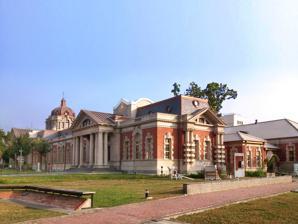
Building: Tainan Judicial Museum
Country: Taiwan
Year built: 1914
Museum in West Central, Tainan, Taiwan Tainan Judicial Museum 臺南司法博物館 Former name Tainan District Court Established 8 November 2016 Location West Central , Tainan , Taiwan Coordinates 22°59′21.3″N 120°12′3.3″E / 22.989250°N 120.200917°E / 22.989250; 120.200917 Type museum Founder Governor-General of Taiwan Architect Matsunosuke Moriyama Public transit access Tainan Station The Tainan Judicial Museum ( traditional Chinese : 臺南司法博物館 ; simplified Chinese : 台南司法博物馆 ; pinyin : Táinán Sīfǎ Bówùguǎn ) or Old Tainan District Court ( Chinese : 原臺南地方法院 ; pinyin : Yuán Táinán Dìfāng Fǎyuàn ) is a museum in West Central District , Tainan , Taiwan . History The museum building was originally constructed as a courthouse in 1914 during the Japanese rule of Taiwan under the direct jurisdiction of the Governor-General of Taiwan . After the handover of Taiwan from Japan to the Republic of China in 1945, the building underwent several renovations. The western part of the building later on collapsed and was demolished in 1969. In 1991 after the National Historical Monument Conference, the building was designated as a second class historical monument by the Ministry of the Interior . In 2003, the building underwent renovation work. It was then completed on 8 November 2016 in a ceremony attended by Judicial Yuan President Hsu Tzong-li . Architecture The original court building was designed by Japanese architect Matsunosuke Moriyama [ ja ] in a Baroque architecture style. It has gable -style asymmetrical porch. Its facade consists of 8 portions, in which each has its own oeil-de-boeuf window. Exhibition The museum exhibits the history of the building, law-related writings, local history of the district, historical documents on law, displays regarding the architect, an exhibition on the restoration works, and photographs. Transportation The museum is accessible within walking distance southwest of Tainan Station of Taiwan Railways . See also List of museums in Taiwan References